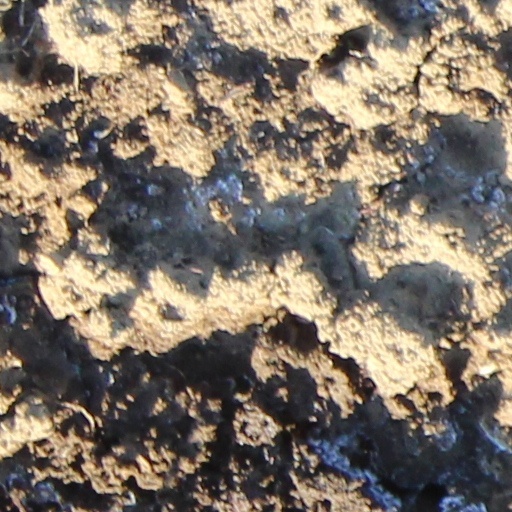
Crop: wheat